Guerrilla (album)

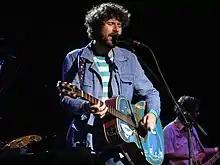
Singer Gruff Rhys has described "Guerrilla"s lyrics as "self-consciously disposable, happy"

According to Gruff Rhys, "Guerrilla"s lyrics are largely "self-consciously disposable, happy". "The Door to This House Remains Open" is about "starting a new chapter of your life". Rhys has said that his lyrics, which suggest that people should leave their doors open to others and that international borders should be open to allow immigration, are so optimistic that he is almost embarrassed by them. In contrast "Some Things Come From Nothing" features pessimistic lyrics inspired by the idea that "nothing seems to have any substance any more". "The Teacher" was written by Rhys from a teacher's perspective and was inspired by guitarist Huw Bunford, who was an art teacher before the Super Furry Animals became successful. Although Rhys has stated that "Fire in My Heart" features the most clichéd lyrics he has ever written, he has also said that he wrote it with complete sincerity. The track is "soul advice" and is about the many different people in our lives.